Casualty series 29

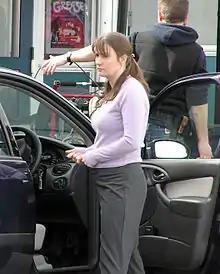
Maggie Coldwell actress Susan Cookson reprised her role in episode twenty-six.

Chelsee Healey's casting in the role of barista Honey Wright was announced on 19 May 2014. She was billed as having "big hair and a big personality". She made her first appearance in episode six, broadcast on 11 October. Healey signed a four-month contract and departed at its conclusion in episode twenty-one, broadcast on 14 February 2015.